Vy Gjøvikbanen

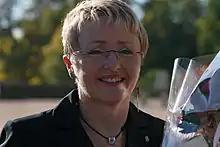
Minister of Transport Liv Signe Navarsete (Centre) cancelled the PSO process in 2005, following the Second cabinet Stoltenberg's election victory.

The Gjøvik Line was chosen as the first service to be subject to PSO. The deadline for applying for prequalification was on 1 April 2004, and seven companies applied. These were Norges Statsbaner, Ofotbanen, Arriva, Veolia, Danske Statsbaner (DSB) and Keolis. The companies were required to document their competency to be qualified for security and operation permits from the Norwegian Railway Inspectorate; and were not allowed to subsidize the operations from activities that were not subject to competition. To participate in the bid, NSB established the subsidiary NSB Anbud AS in 2004.